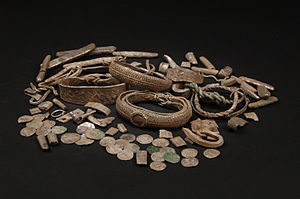
Silverdale-skatten
Udvalg af genstande fra Silverdale-genstande.
Silverdale-skatten er et depotfund bestående af over 200 stykker sølvsmykker og mønter, der blev fundet nær Silverdale i Lancashire, England, i september 2011. Genstandene blev nedlagt sammen i og under en beholder af bly, og begravet omkring 41 cm under jorden, hvor den blev fundet med metaldetektor på en mark. Den er dateret til omkring år 900, hvor der var flere konflikter med angelskasere og danske bosættere i Nordengland. Fundet er et af de største vikingskatte, der er blevet fundet i Storbritannien. Den blev købt af Lancashire Museums Service og er blevt udstillet på Lancaster City Museum og Museum of Lancashire i Preston. Skatten er særligt kendt for at indeholde mønter, der var stemplet med tidligere ukendte vikingeherskere.